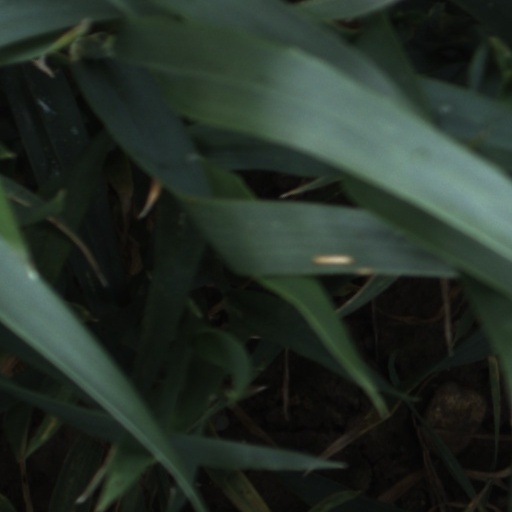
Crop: wheat